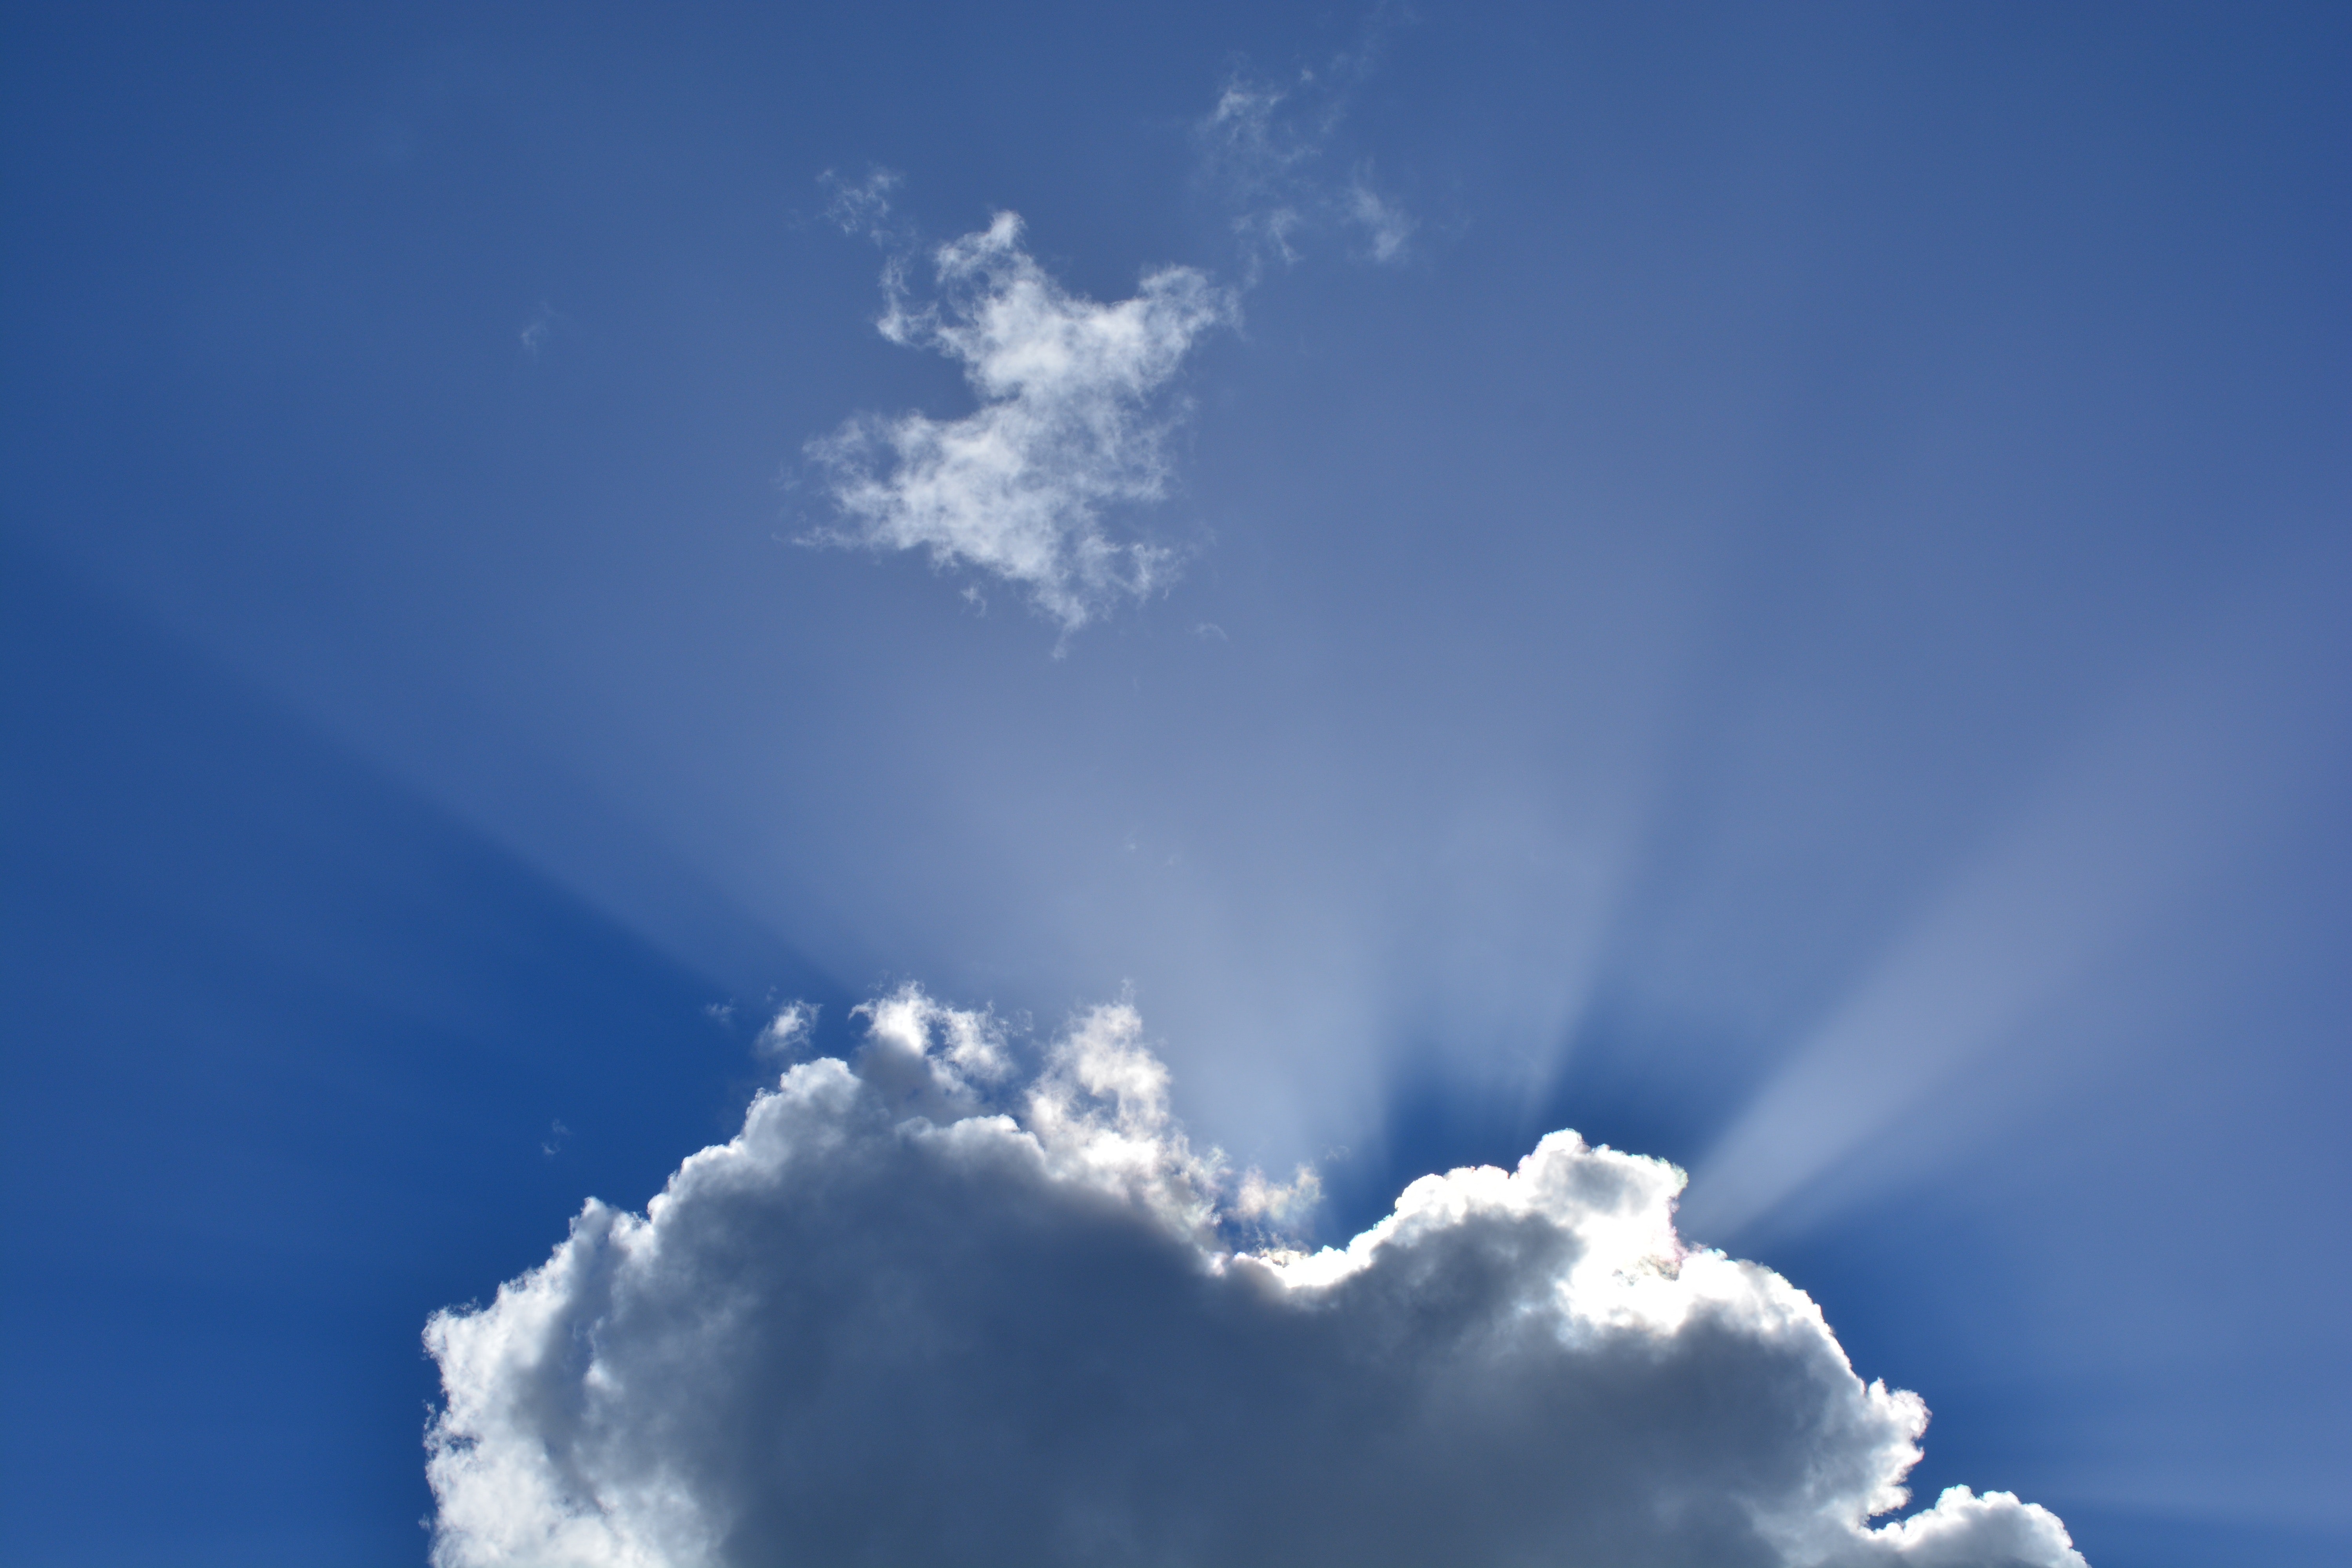
sky, cloud, blue, daytime, cumulus, atmosphere, meteorological phenomenon, atmospheric phenomenon, azure, sunlight, calm, geological phenomenon, space